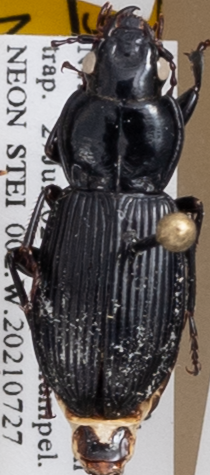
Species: Pterostichus novus
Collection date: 2021-07-27 04:00:00
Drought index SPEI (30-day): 0.312
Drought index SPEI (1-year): -0.128
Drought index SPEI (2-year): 1.13